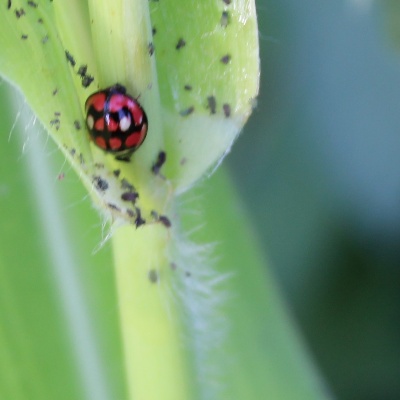
Crop: Maize
Condition: leaf beetle